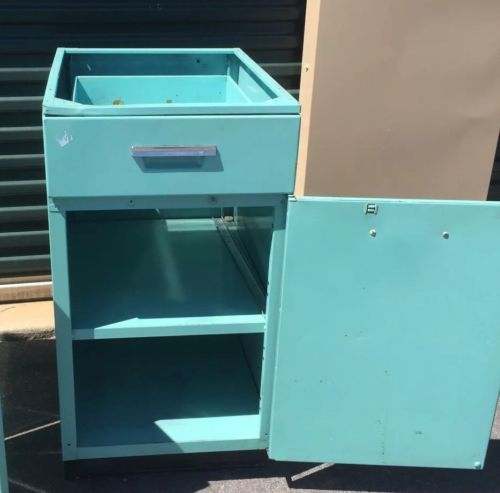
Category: cabinet